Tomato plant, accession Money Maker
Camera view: tilt-top (135 deg); turntable rotation: 60 degrees
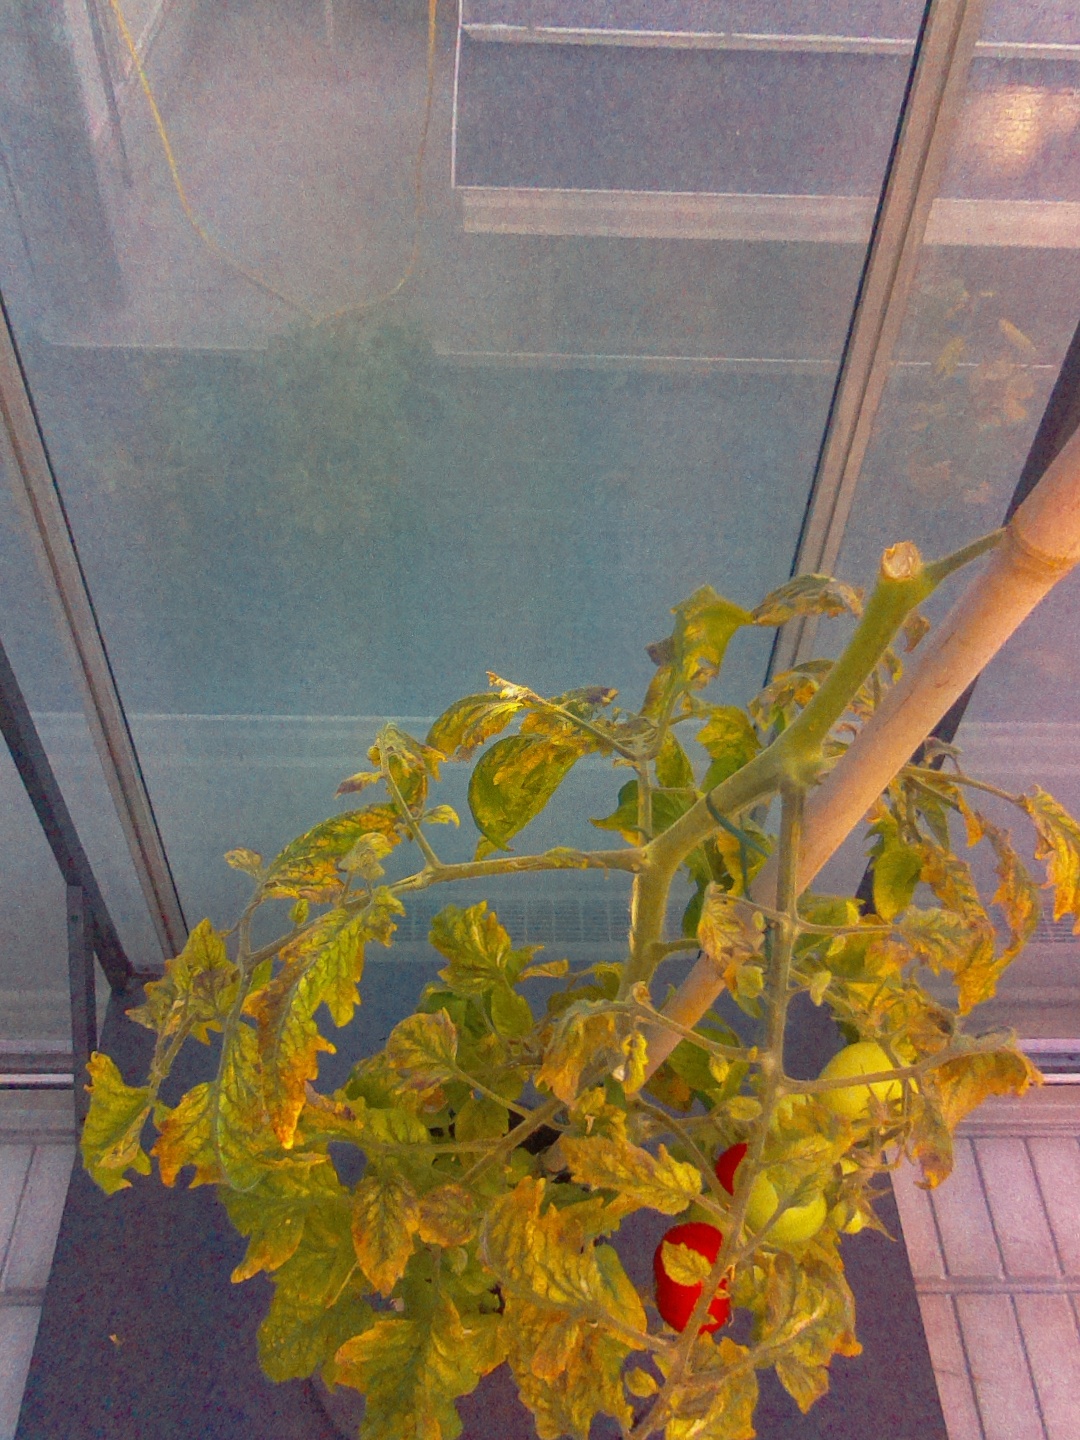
BBCH growth stage 82: 20%-30% of fruits show typical fully ripe color